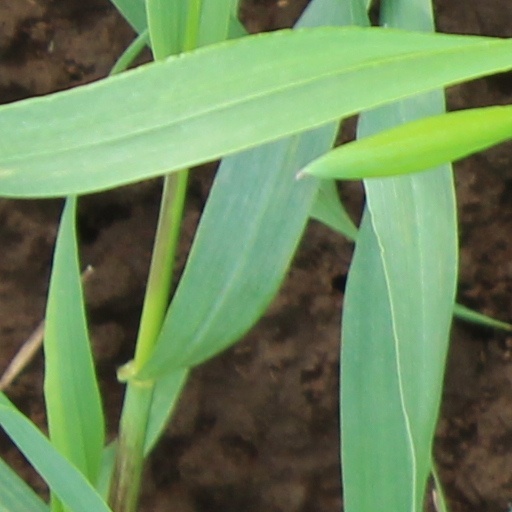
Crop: wheat